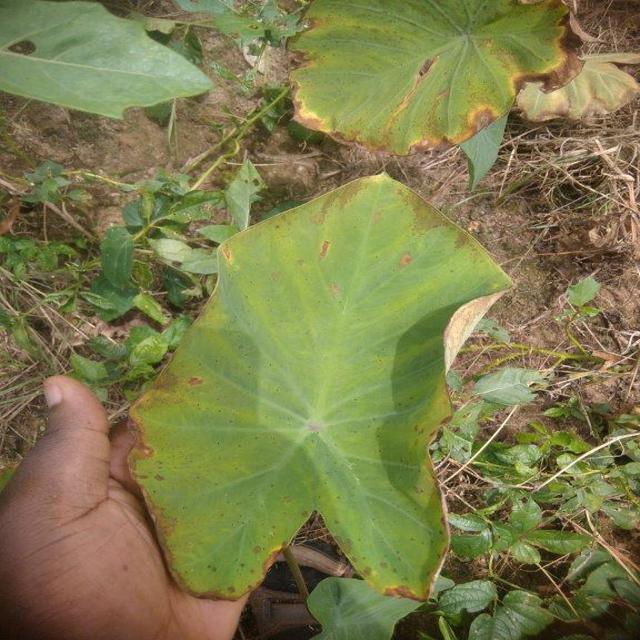
Label: Mid_Blight